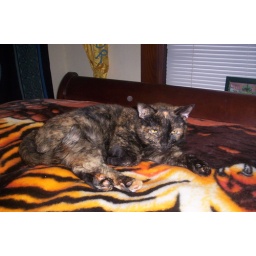
My girl cat kingston i got her in tennessee